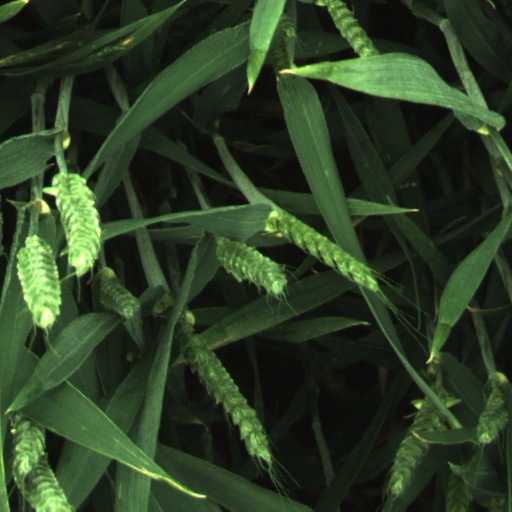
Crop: wheat